White's Rooms

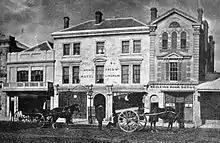
White's Rooms, Clarence Hotel and Wesleyan Book Depot c.1870

The building at 80–88 King William Street was designed by George Kingston. Its Assembly Room was with a ceiling, and the complex included offices, retail business spaces and an Arbitration Room, where daytime auction sales, meetings, and other gatherings were held, and was co-located with the Clarence Hotel.